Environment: real
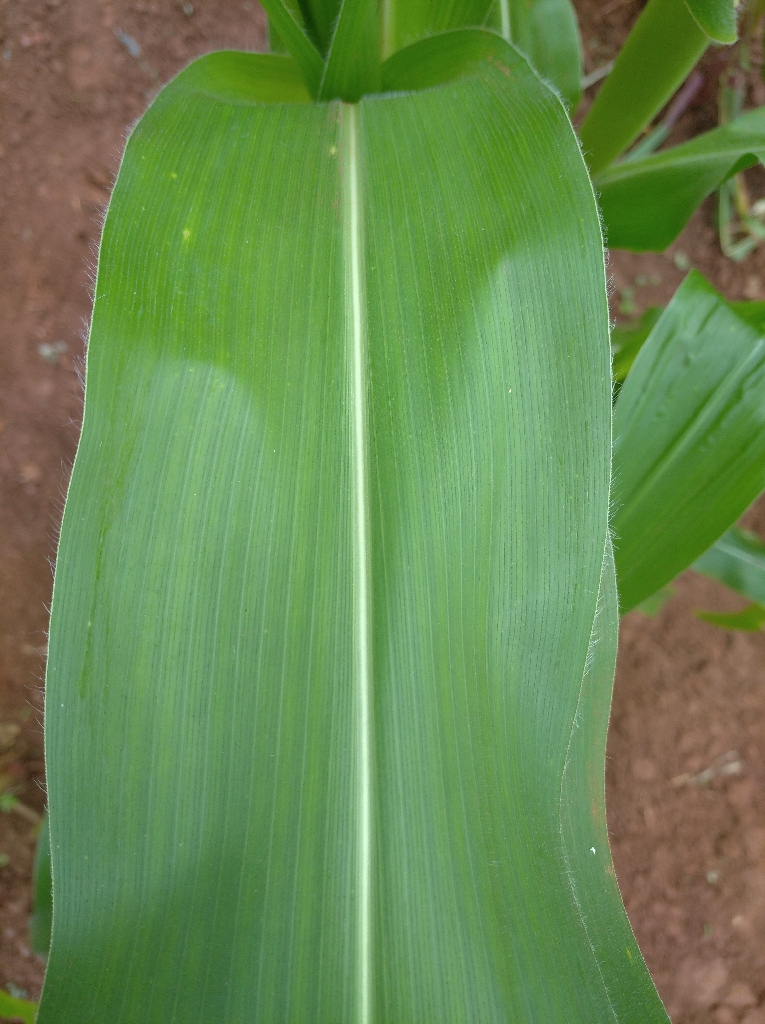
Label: healthy